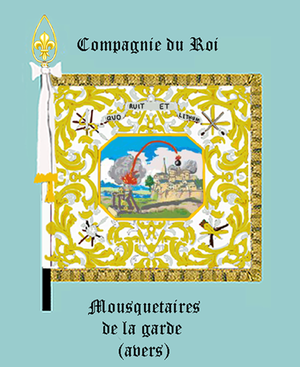
Étendard de la compangnie du Roi des Mousquetaires de la garde
Le mousquetaire est un militaire armé d'un mousquet. Des corps d'armée de ce type ont existé dans plusieurs pays, mais le plus célèbre a été formé par les mousquetaires français, qui ont existé principalement aux XVIIᵉ et XVIIIᵉ siècles. Dans les arts, les mousquetaires ont été rendus célèbres au XIXᵉ siècle par plusieurs œuvres littéraires, dont le roman Les Trois Mousquetaires d'Alexandre Dumas et la pièce de théâtre Cyrano de Bergerac d'Edmond Rostand, qui s'inspirent librement des vies respectives de l'homme de guerre D'Artagnan et de l'écrivain libertin Savinien de Cyrano de Bergerac. Ces œuvres ont elles-mêmes alimenté le genre du roman de cape et d'épée, à son tour décliné sur d'autres supports.